Plano Independent School District

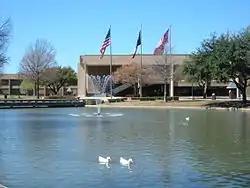
Plano Senior High School

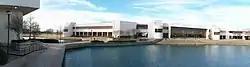
Plano East Senior High School

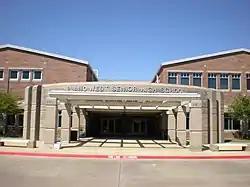
Plano West Senior High School

In 2009, the development of more schools in Plano's eastern region, as well as more students attending them, reignited a boundary-line debate. Certain issues, such as socio-economic integration and ethnic balance in the schools, became points of intense discussion that became very publicized and heated. Distance from McMillen and Williams also caused debate against the socioeconomic balance. Eventually, it was settled with mixed socioeconomic and ethnic balance between the two high schools. The following year, the School Board settled the debate so as to affect feeder schools going into Plano West: due to the high student populations of Plano and Plano East as compared to the lower population of Plano West, two of the most populated high schools were approved to feed into Plano West, and Schimelpfenig Middle School students could choose between two tracks, leading either to Plano Senior or Plano West. However, this prompted some parents to be concerned about possible future overcrowding at Plano West. In 2011, the School Board agreed to tweak their plan to ease worries about Plano West overcrowding: Schimelpfenig Middle School students would not be allowed to choose tracks, but instead would all go to Clark High and then Plano Senior High, with the option to transfer.